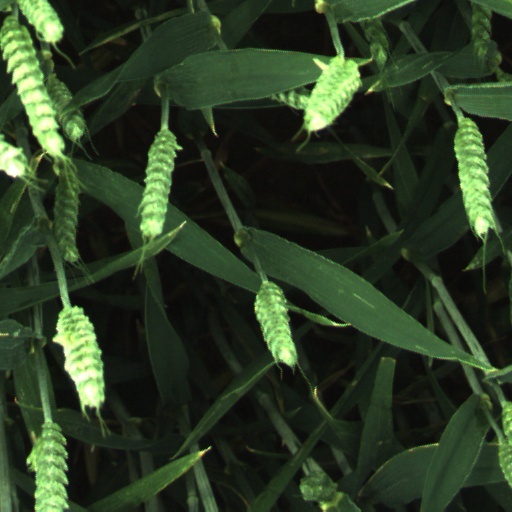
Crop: wheat